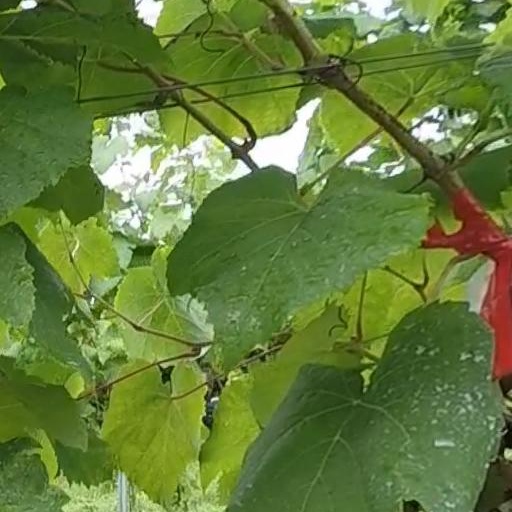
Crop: grape